Ahmet Hamdi Akseki Mosque

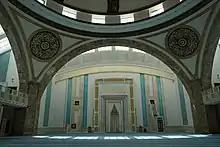
Interior of the mosque

The mosque interior consists of traditional architectural elements. Contrary to what is generally seen, there is no chandelier.